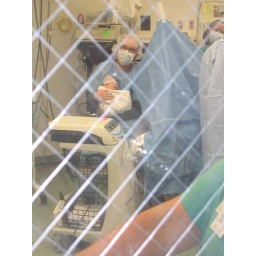
First Photos, through the glass window of the operating room at Riverside Methodist Hospital in Columbus Ohio...